Edith Windsor

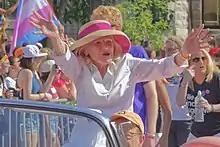
Windsor at DC Pride 2017

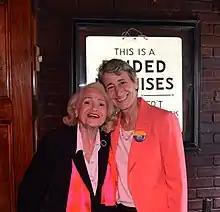
Windsor and Secretary of the Interior Sally Jewell

Edith Windsor (née Schlain; June 20, 1929 – September 12, 2017) was an American LGBT rights activist and a technology manager at IBM. She was the lead plaintiff in the 2013 Supreme Court of the United States case "United States v. Windsor", which overturned Section 3 of the Defense of Marriage Act and was considered a landmark legal victory for the same-sex marriage movement in the United States. The Obama administration and federal agencies extended rights, privileges and benefits to married same-sex couples because of the decision.